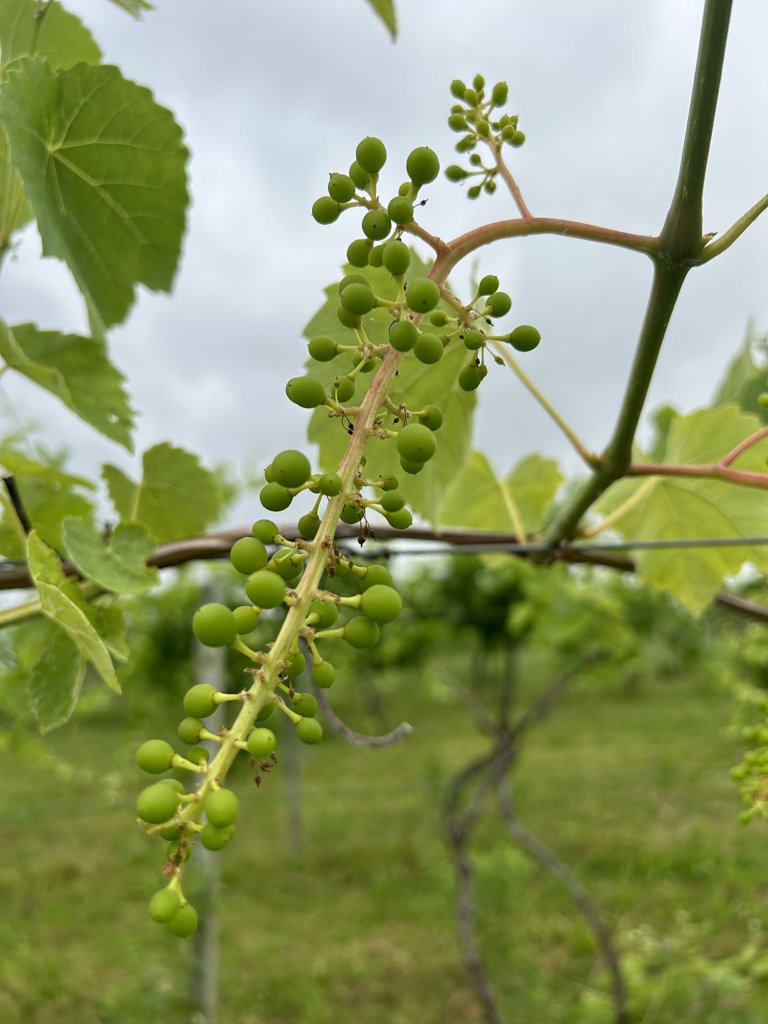
Berries visible: 95
Grape clusters: 1